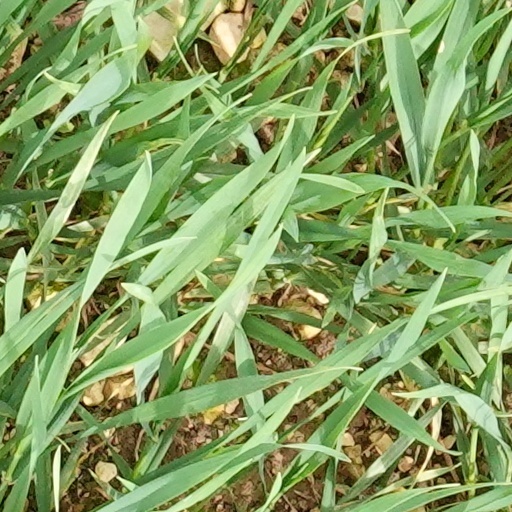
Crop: wheat